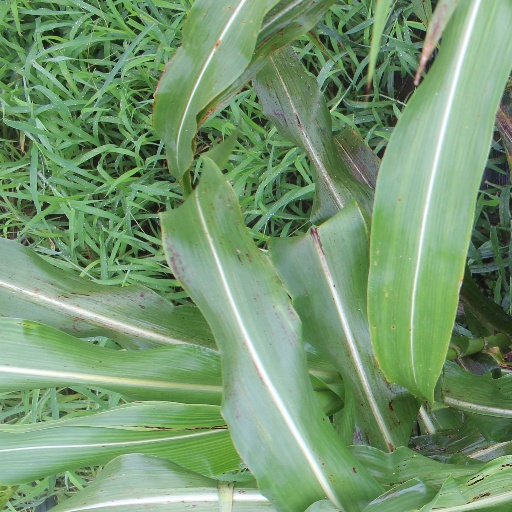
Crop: sorghum